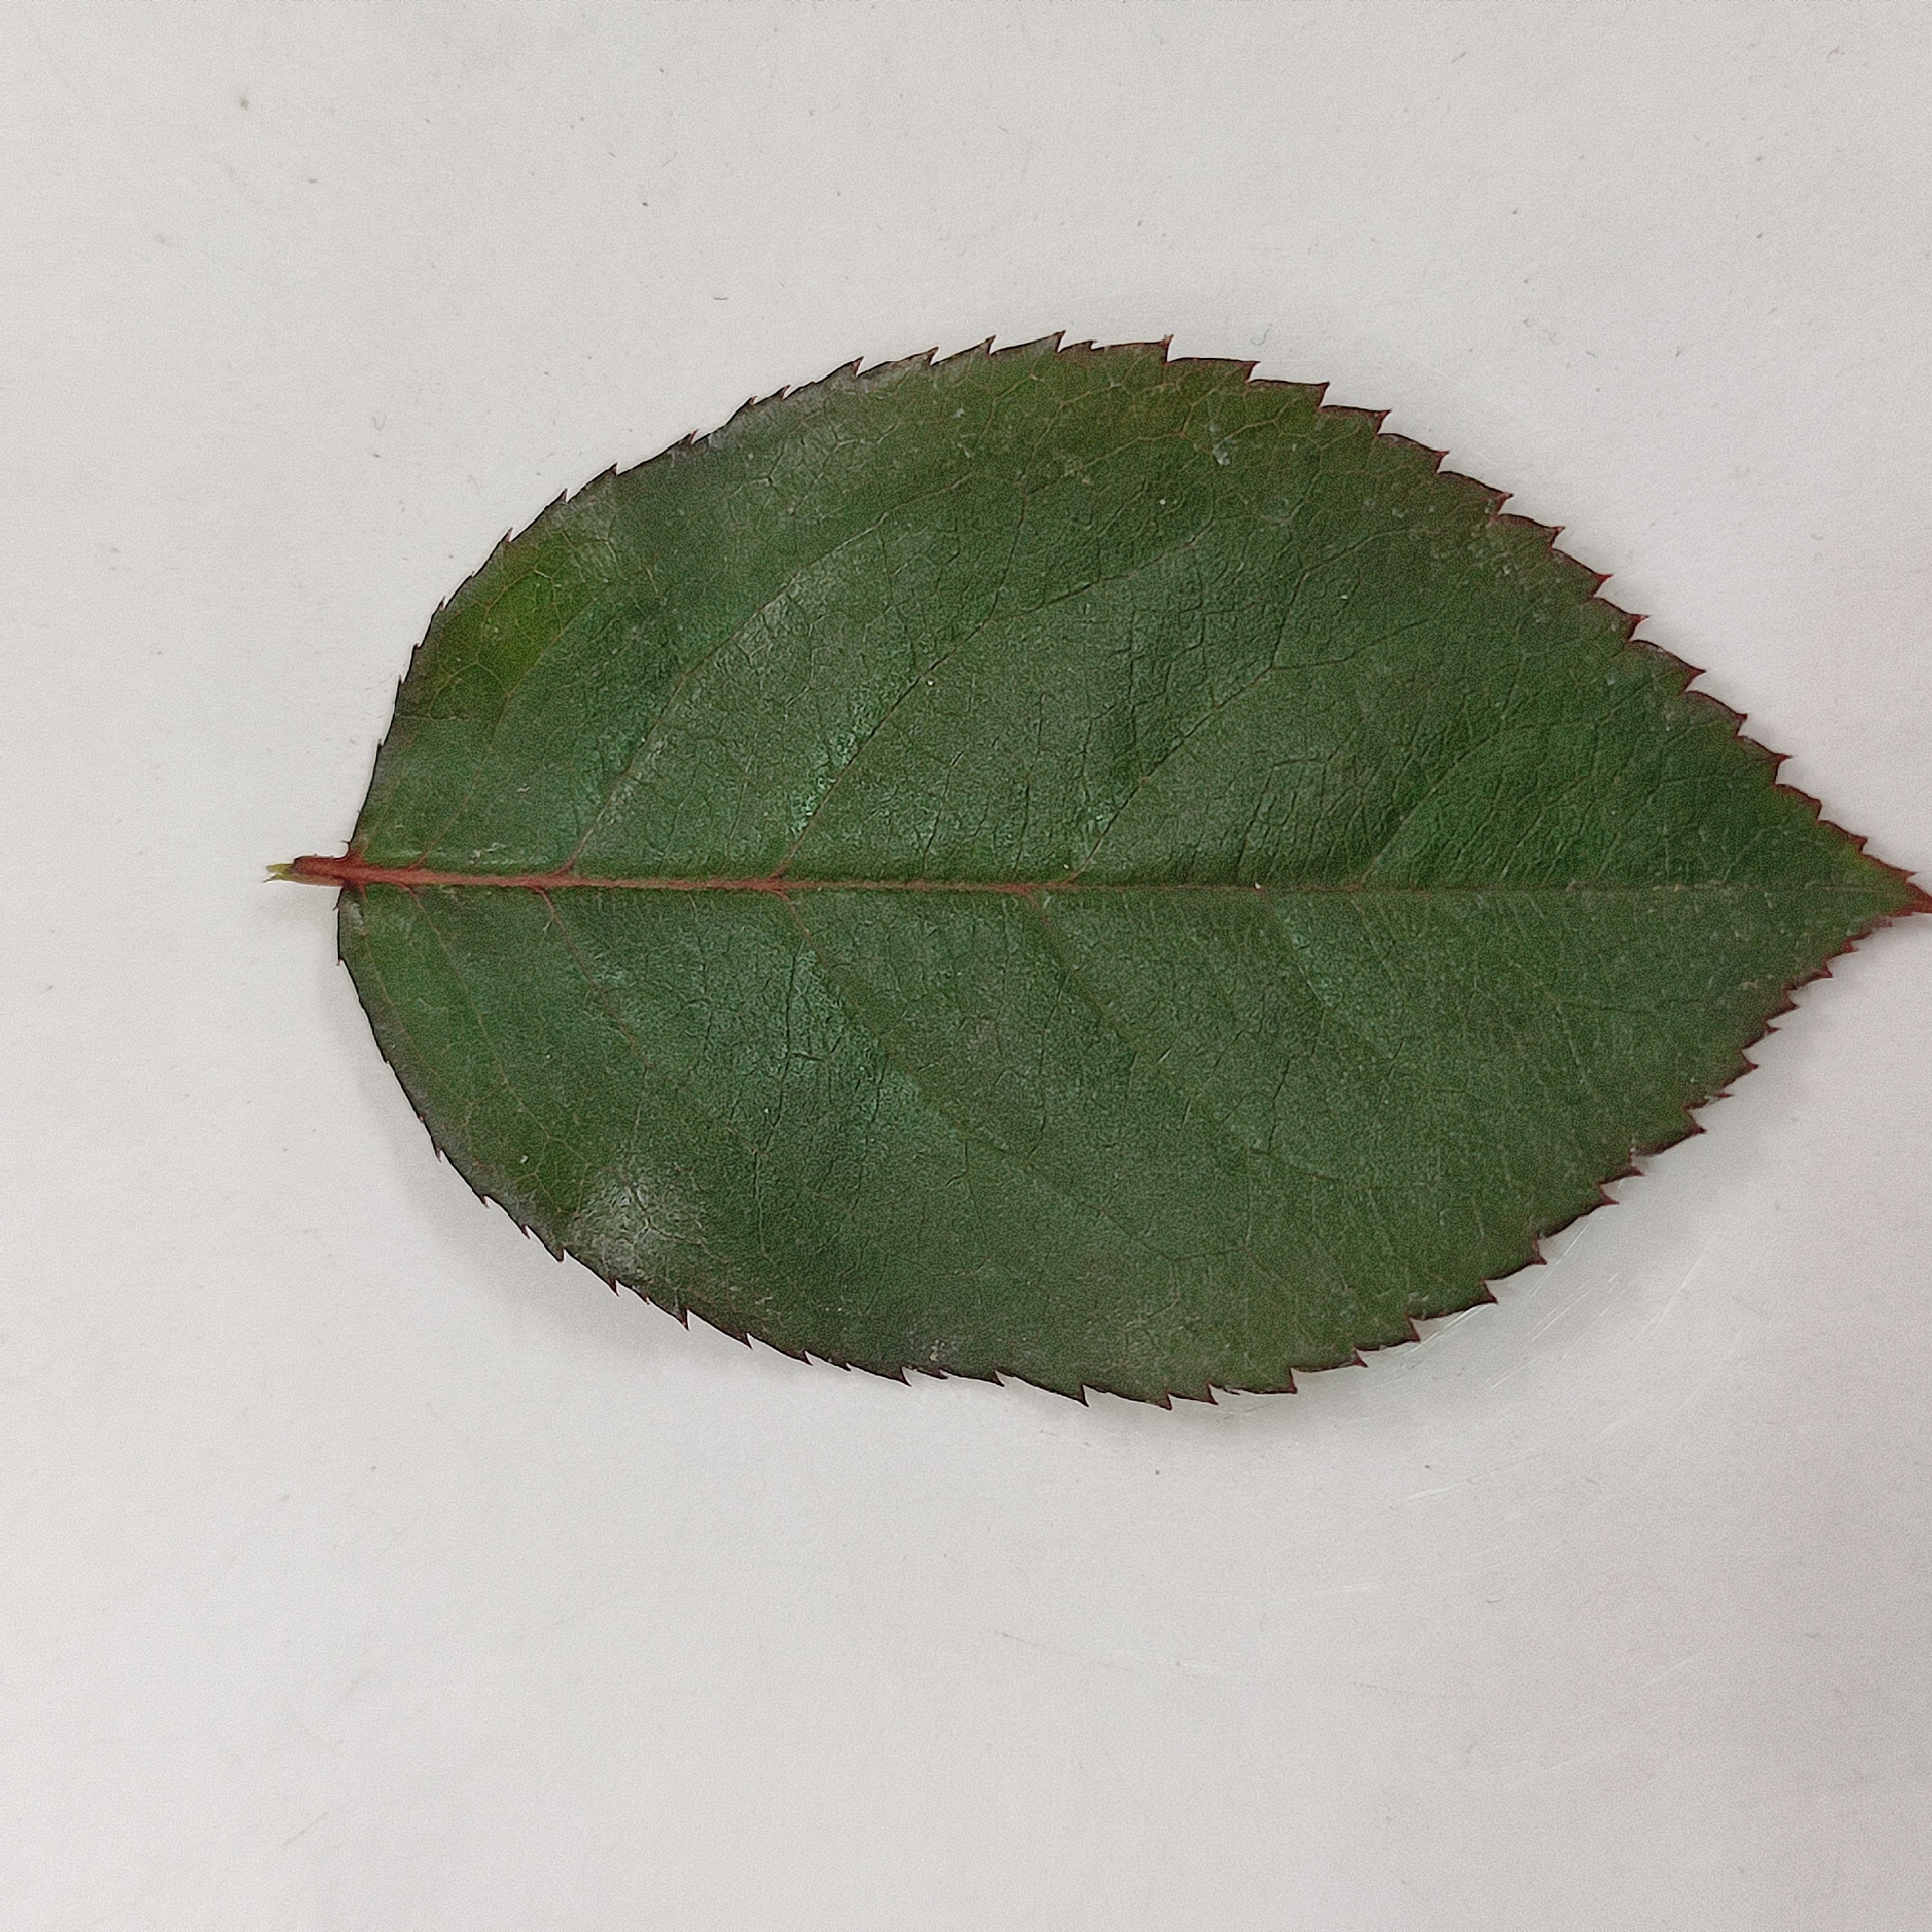
Label: Healthy Leaf